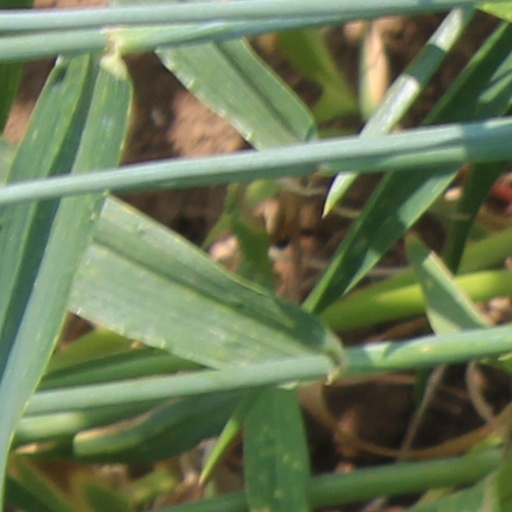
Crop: wheat